Cerebellar stroke syndrome

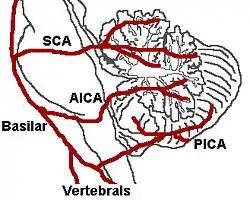
The three major arteries of the cerebellum: the SCA, AICA, and PICA

Cerebellar stroke syndrome is a condition in which the circulation to the cerebellum is impaired due to a lesion of the superior cerebellar artery, anterior inferior cerebellar artery or the posterior inferior cerebellar artery.